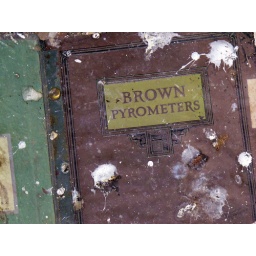
old pyrometers book, still there in the abandoned power plant building in Mobridge, South Dakota